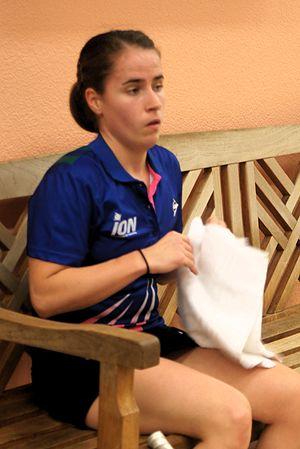
Milou van der Heijden, Monaco Squash classic 2016
Milou van der Heijden née le 18 décembre 1990 à Veldhoven est une joueuse professionnelle de squash représentant les Pays-Bas. Elle atteint en mars 2019 la 29ᵉ place mondiale sur le circuit international, son meilleur classement. Elle est championne des Pays-Bas à de multiples reprises entre 2014 et 2020.